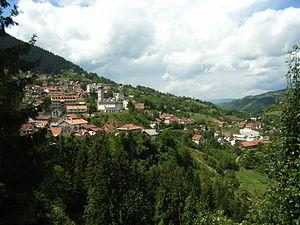
Čajniče est une ville et une municipalité de Bosnie-Herzégovine située dans la République serbe de Bosnie. Selon les premiers résultats du recensement bosnien de 2013, la ville intra muros compte 2 401 habitants et la municipalité 5 449.